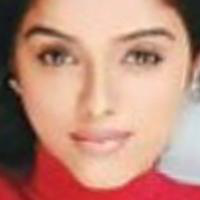
Age group: age 21-30